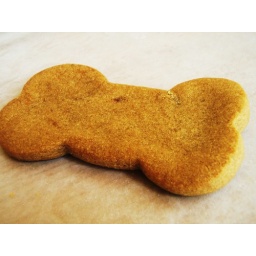
brown sugar cookies (cook's illustrated) in dog biscuit shapes - 28